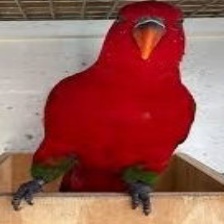
Species: CHATTERING LORY
Scientific name: LORIUS GARRULUS
ImageNet parent category: lorikeet